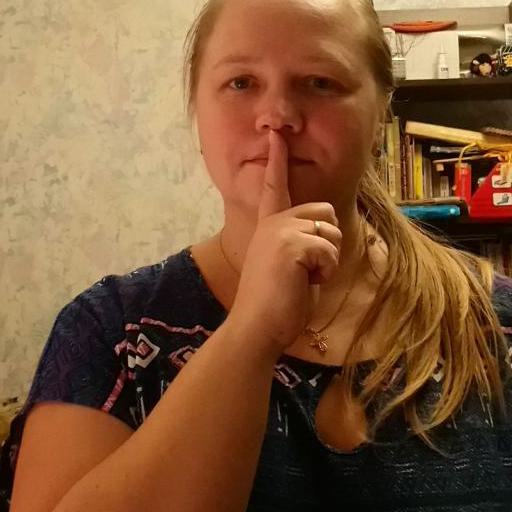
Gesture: mute